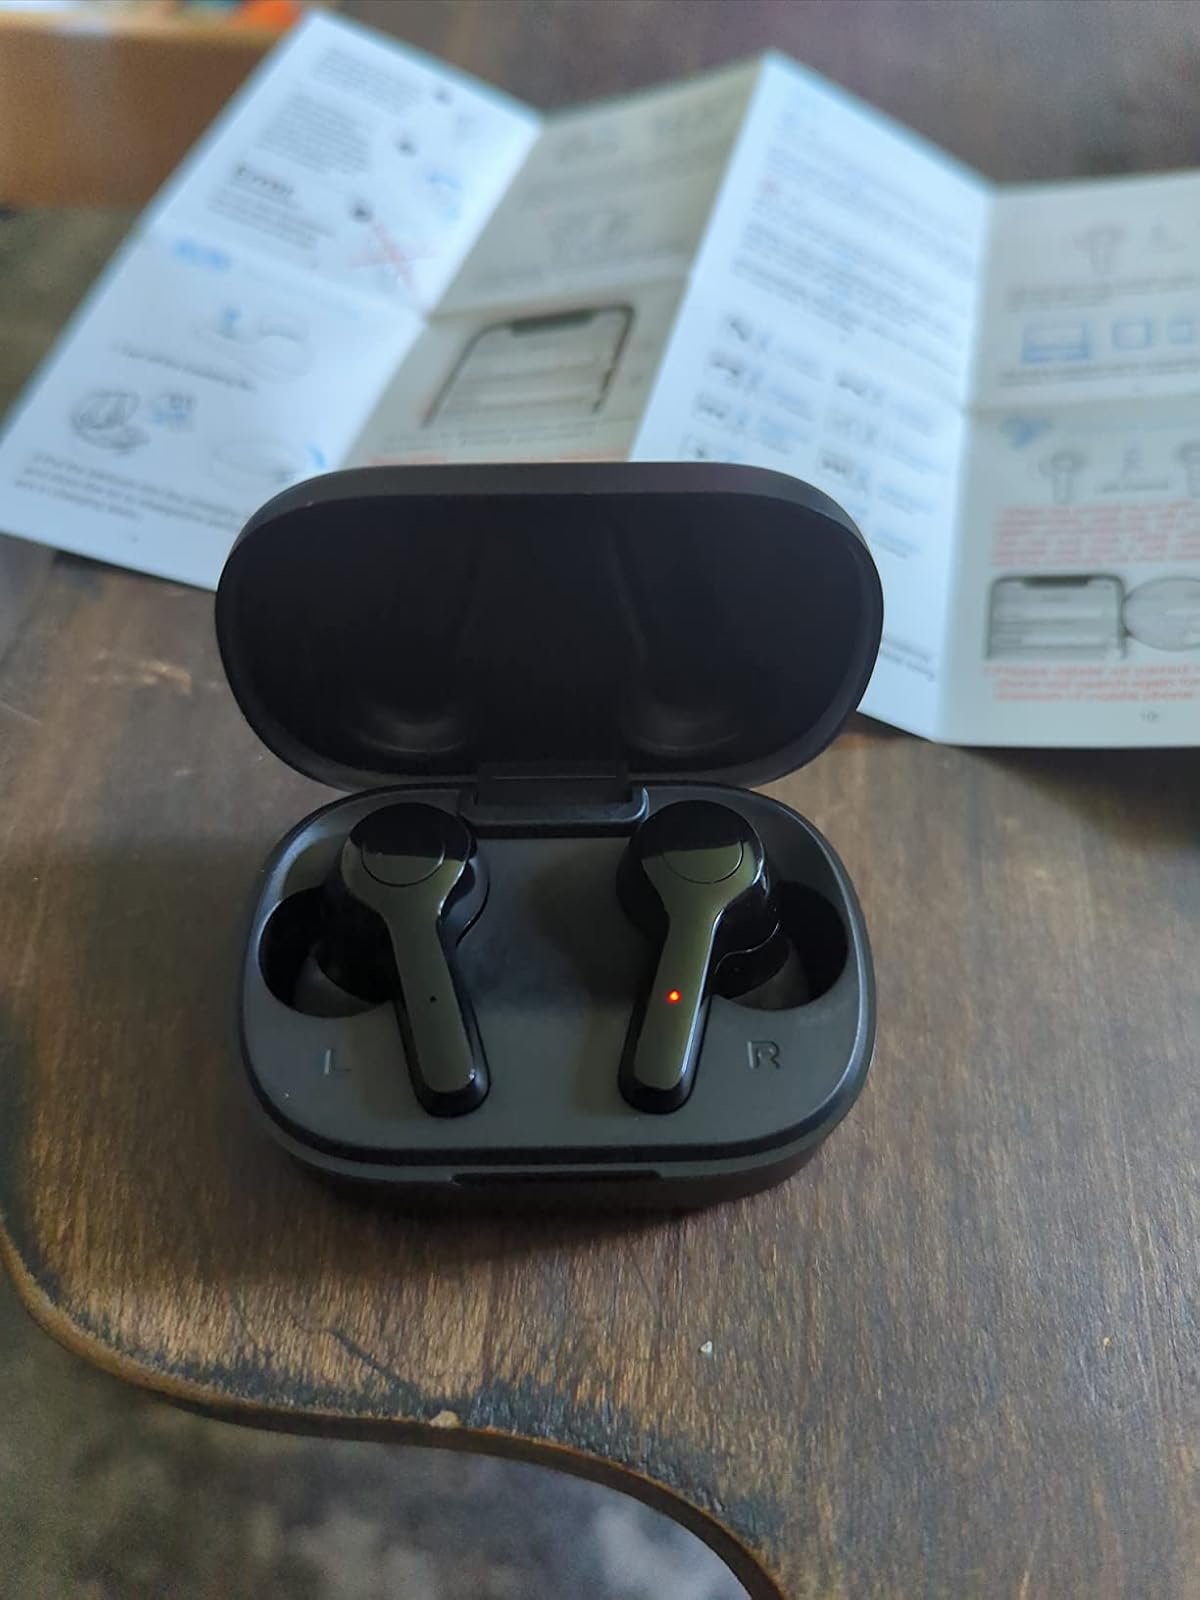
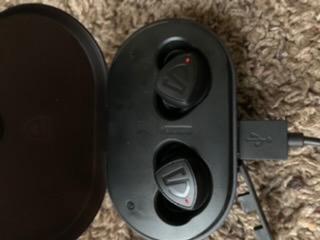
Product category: earbuds
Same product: no